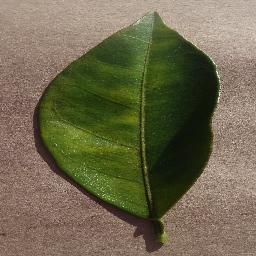
Label: Orange___Haunglongbing_(Citrus_greening)